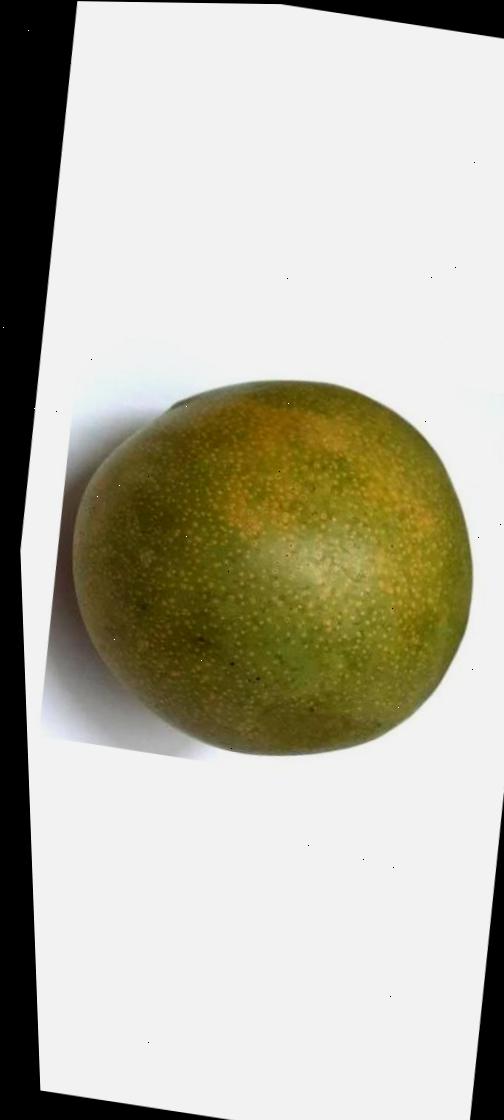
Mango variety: Bari-4